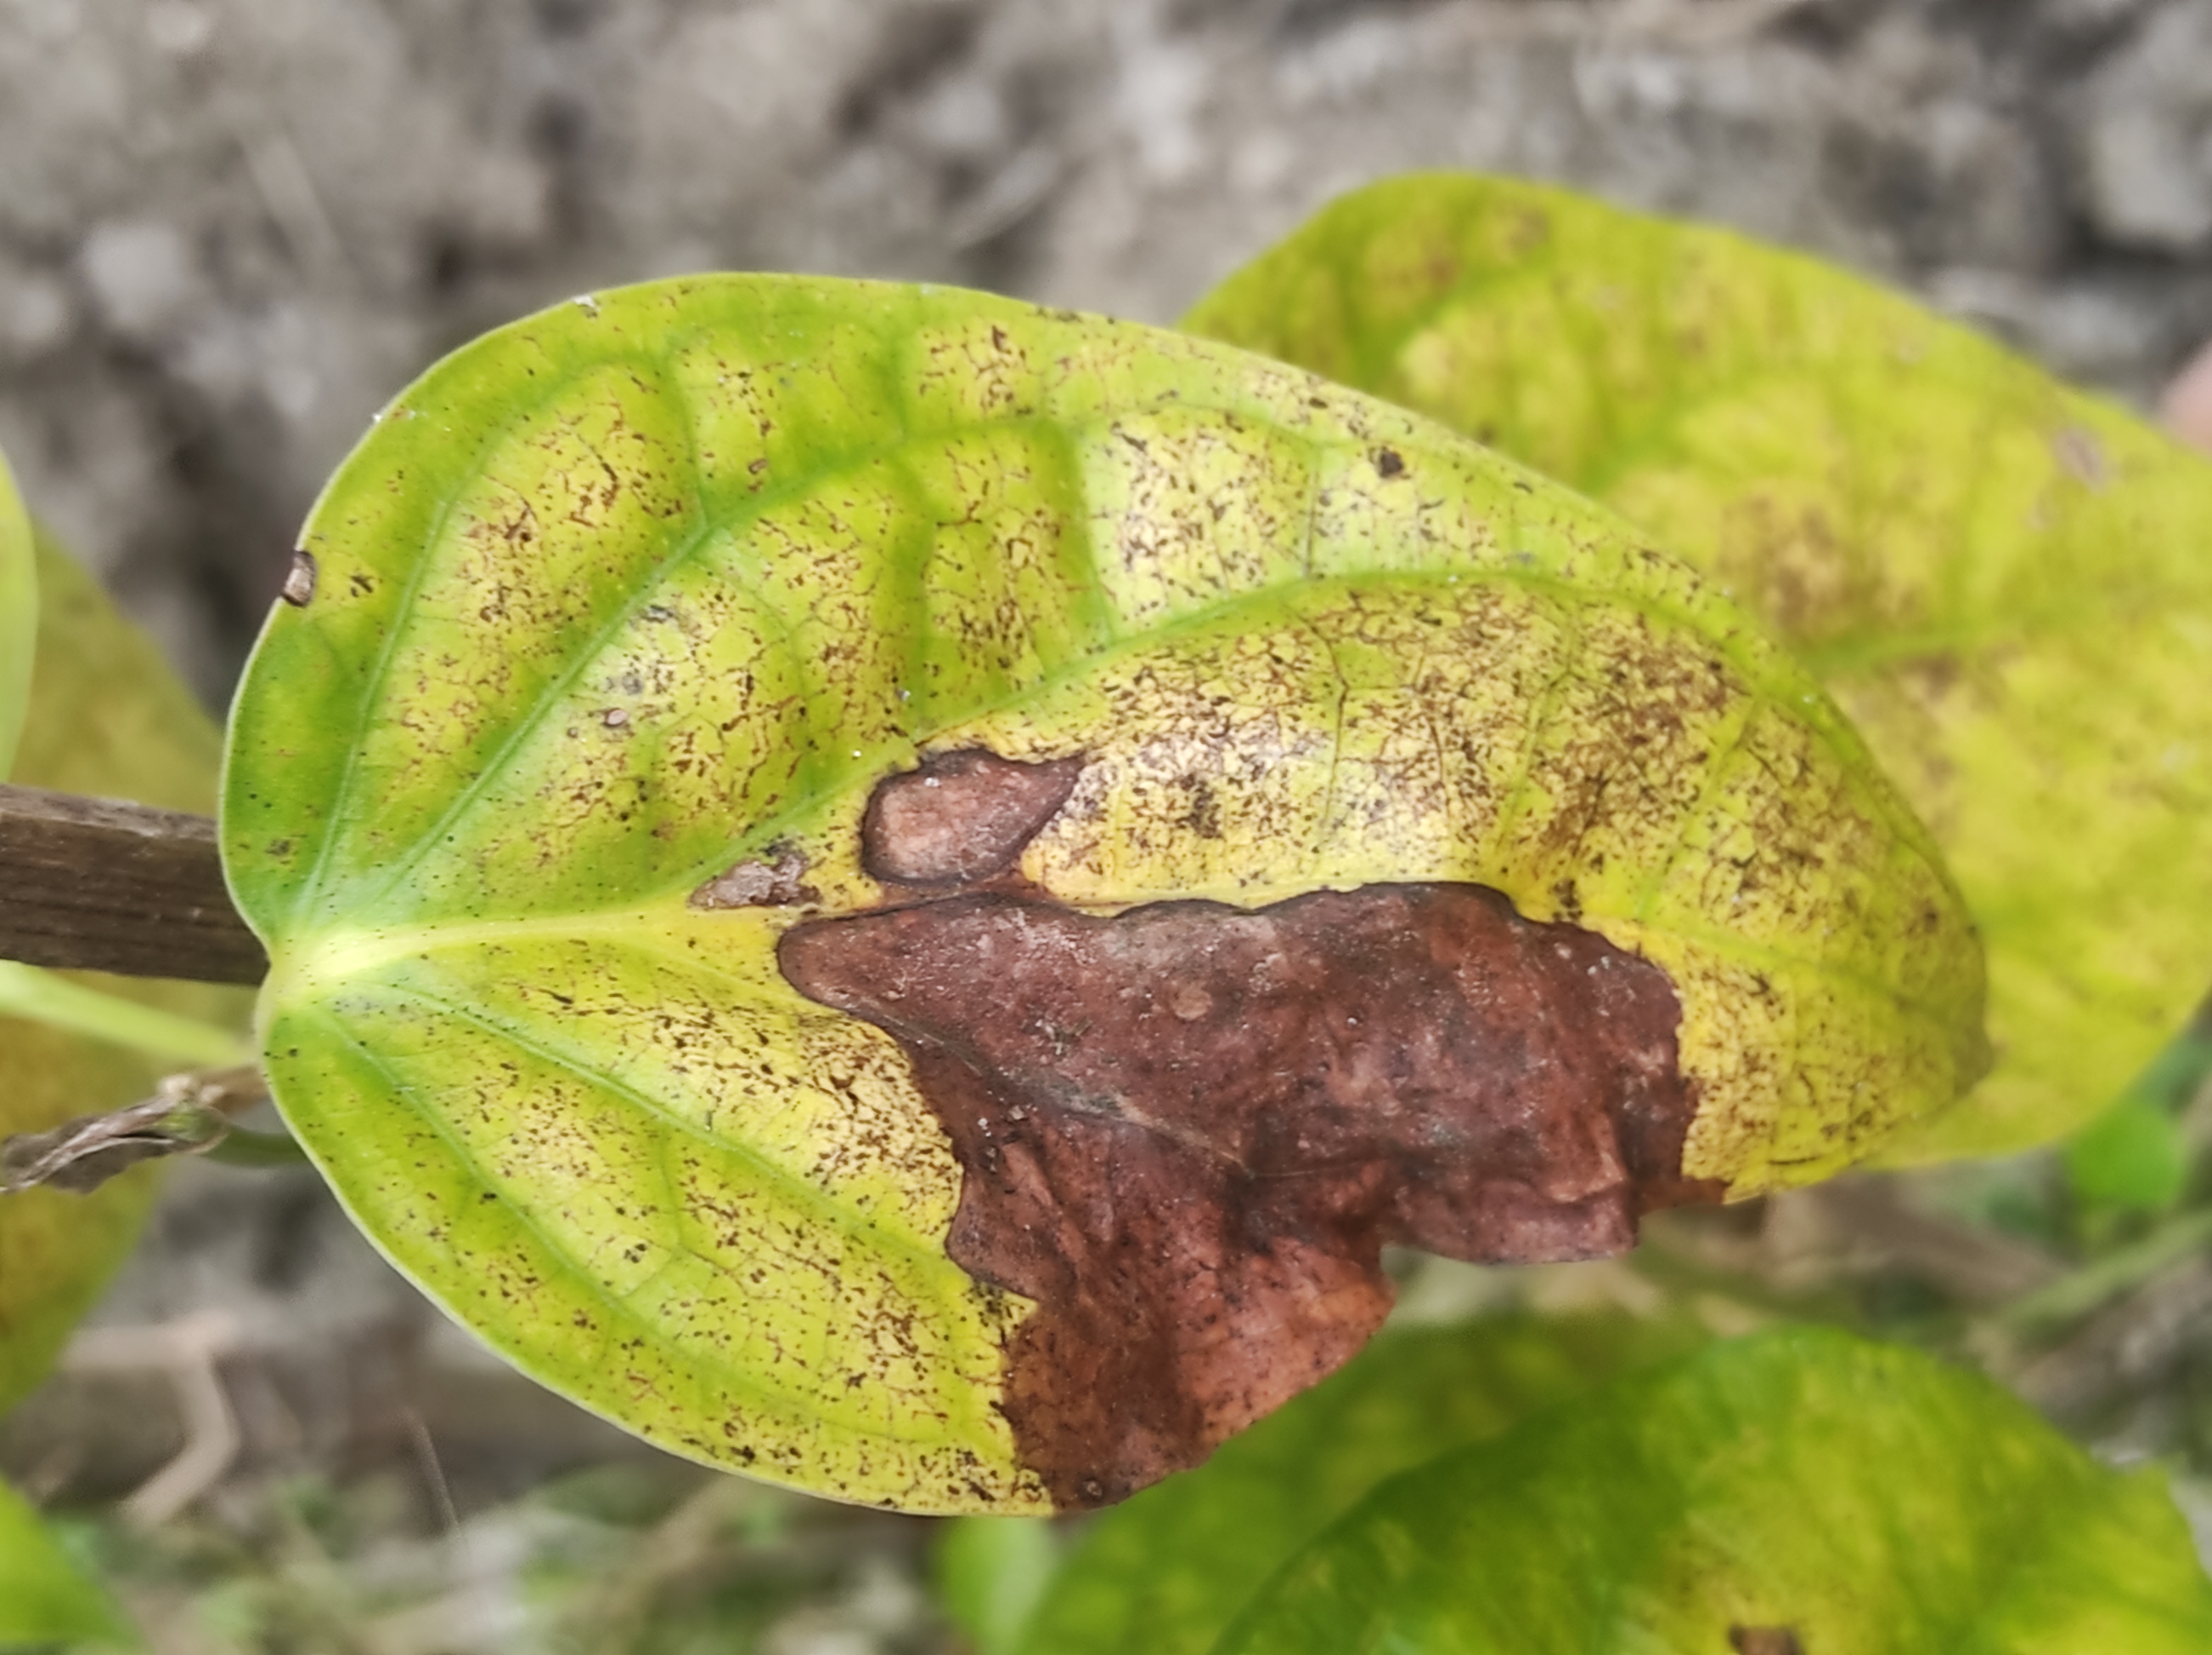
Label: Fungal_Brown_Spot_Disease